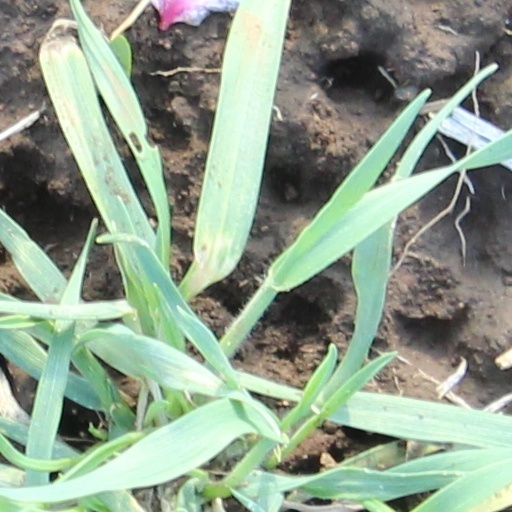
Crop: wheat